She Loves Me (film)

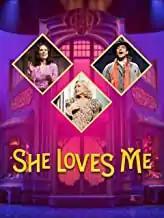
Official release poster

She Loves Me is a filmed version of the 2016 Broadway revival of the musical of the same name by Joe Masteroff, Jerry Bock, and Sheldon Harnick. The musical itself is based on the 1937 play "Parfumerie" by Miklós László. The production is staged by Scott Ellis and choreographed by Warren Carlyle. It stars Laura Benanti as Amalia Balash, Zachary Levi as Georg Nowack, and Jane Krakowski as Ilona Ritter. The production was performed at Studio 54 from March 17 to June 5, 2016.